Ronald Settle

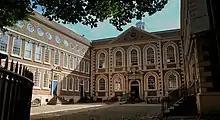
Settle had a studio at Liverpool’s Bluecoat Chambers in School Lane.

Settle had a studio for many years at the Bluecoat Chambers in Liverpool, the UK’s first Arts Centre.